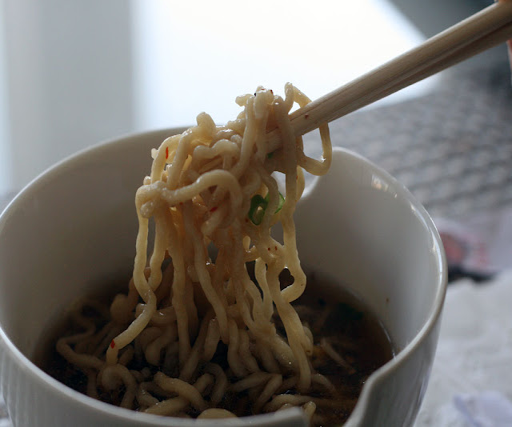
a pair of chopsticks picking up cooked ramen .